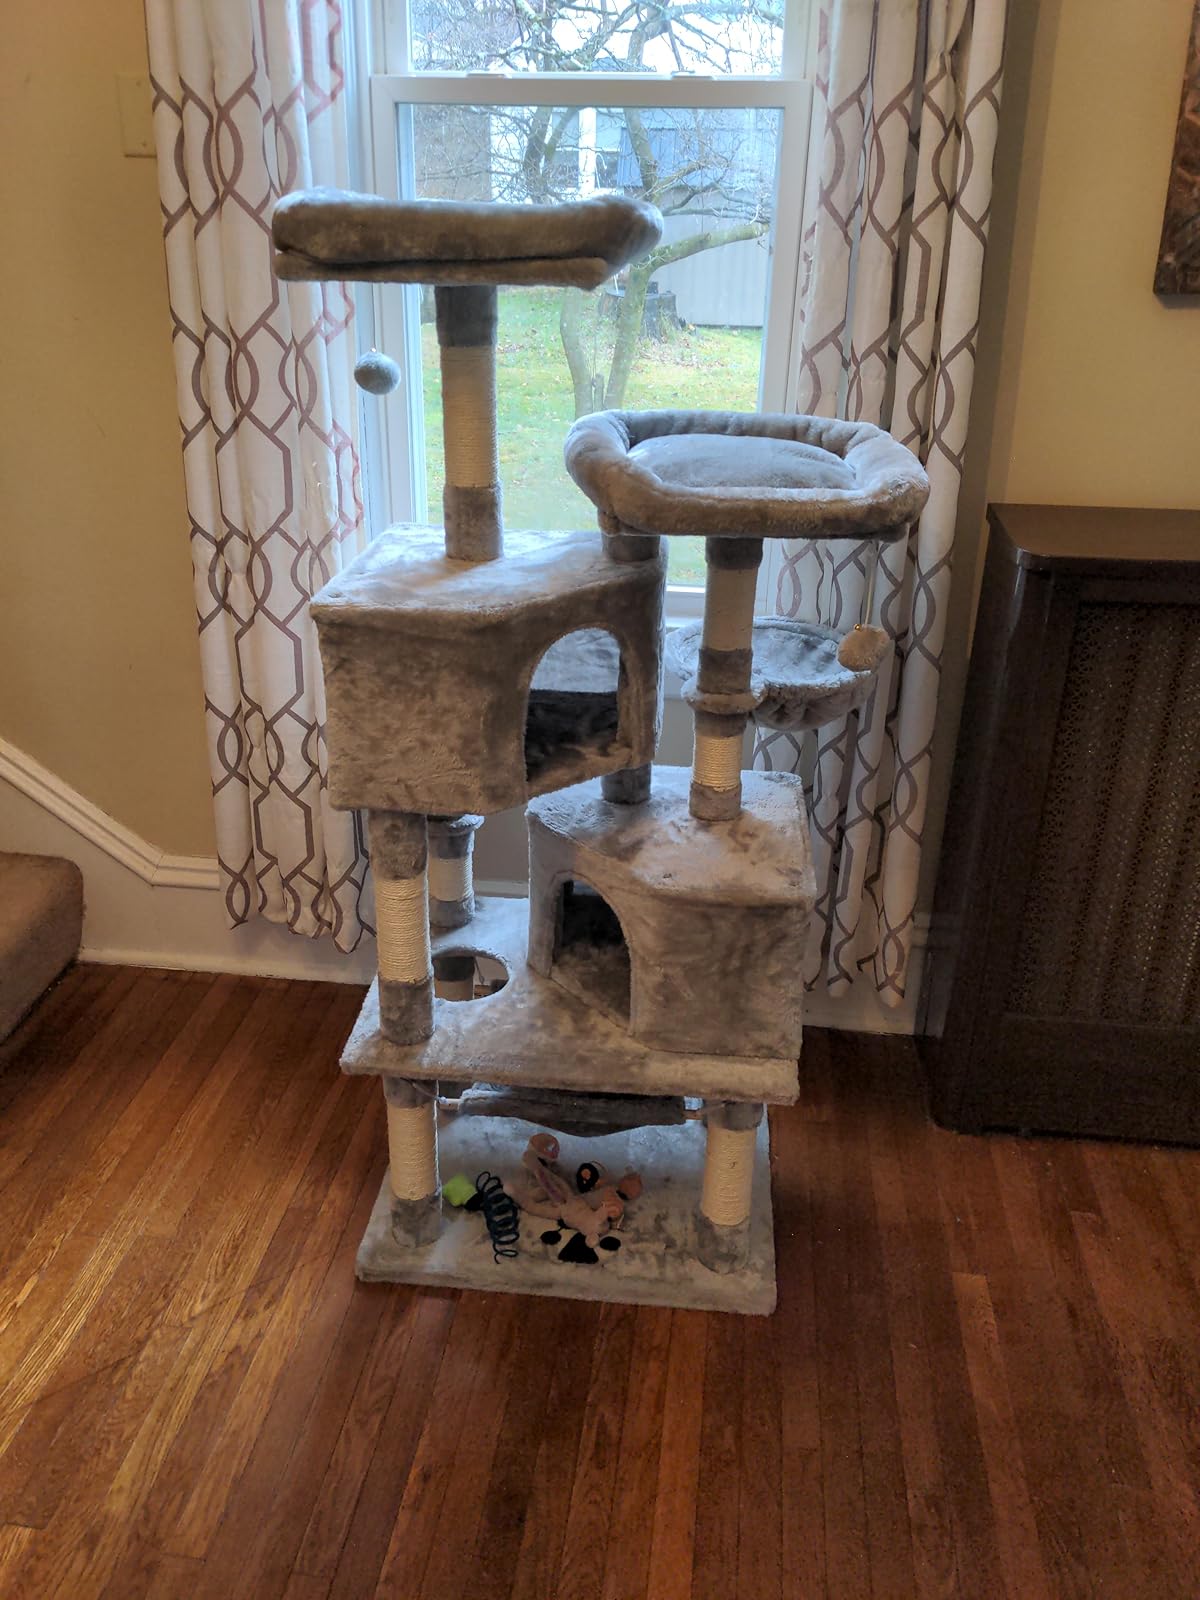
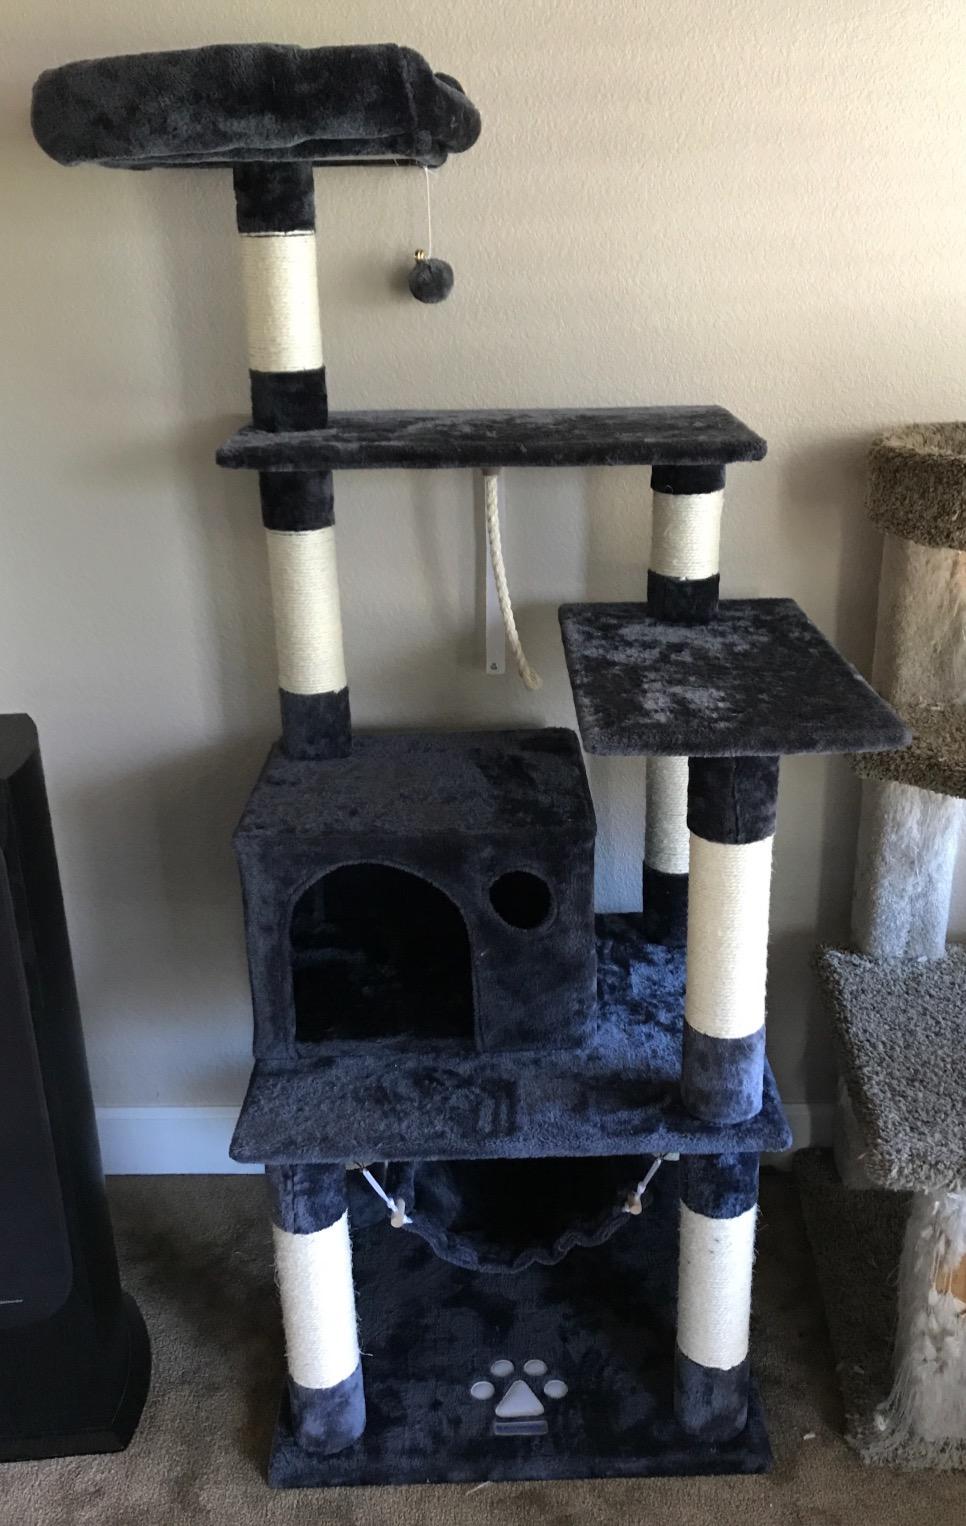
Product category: items_cat tree
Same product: no